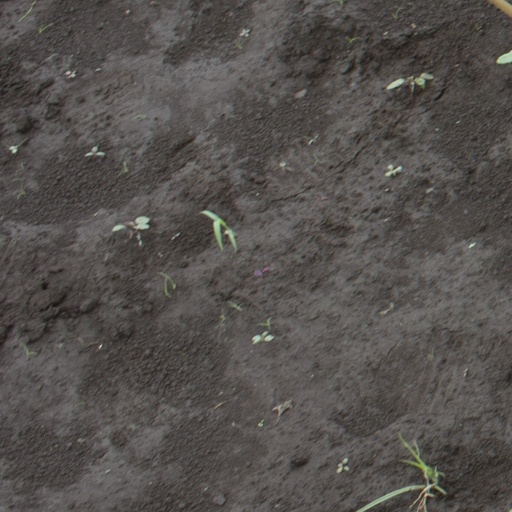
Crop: soybean